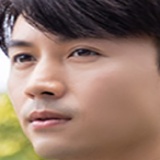
diễn viên Hoàng Anh Vũ